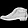
Label: Ankle boot